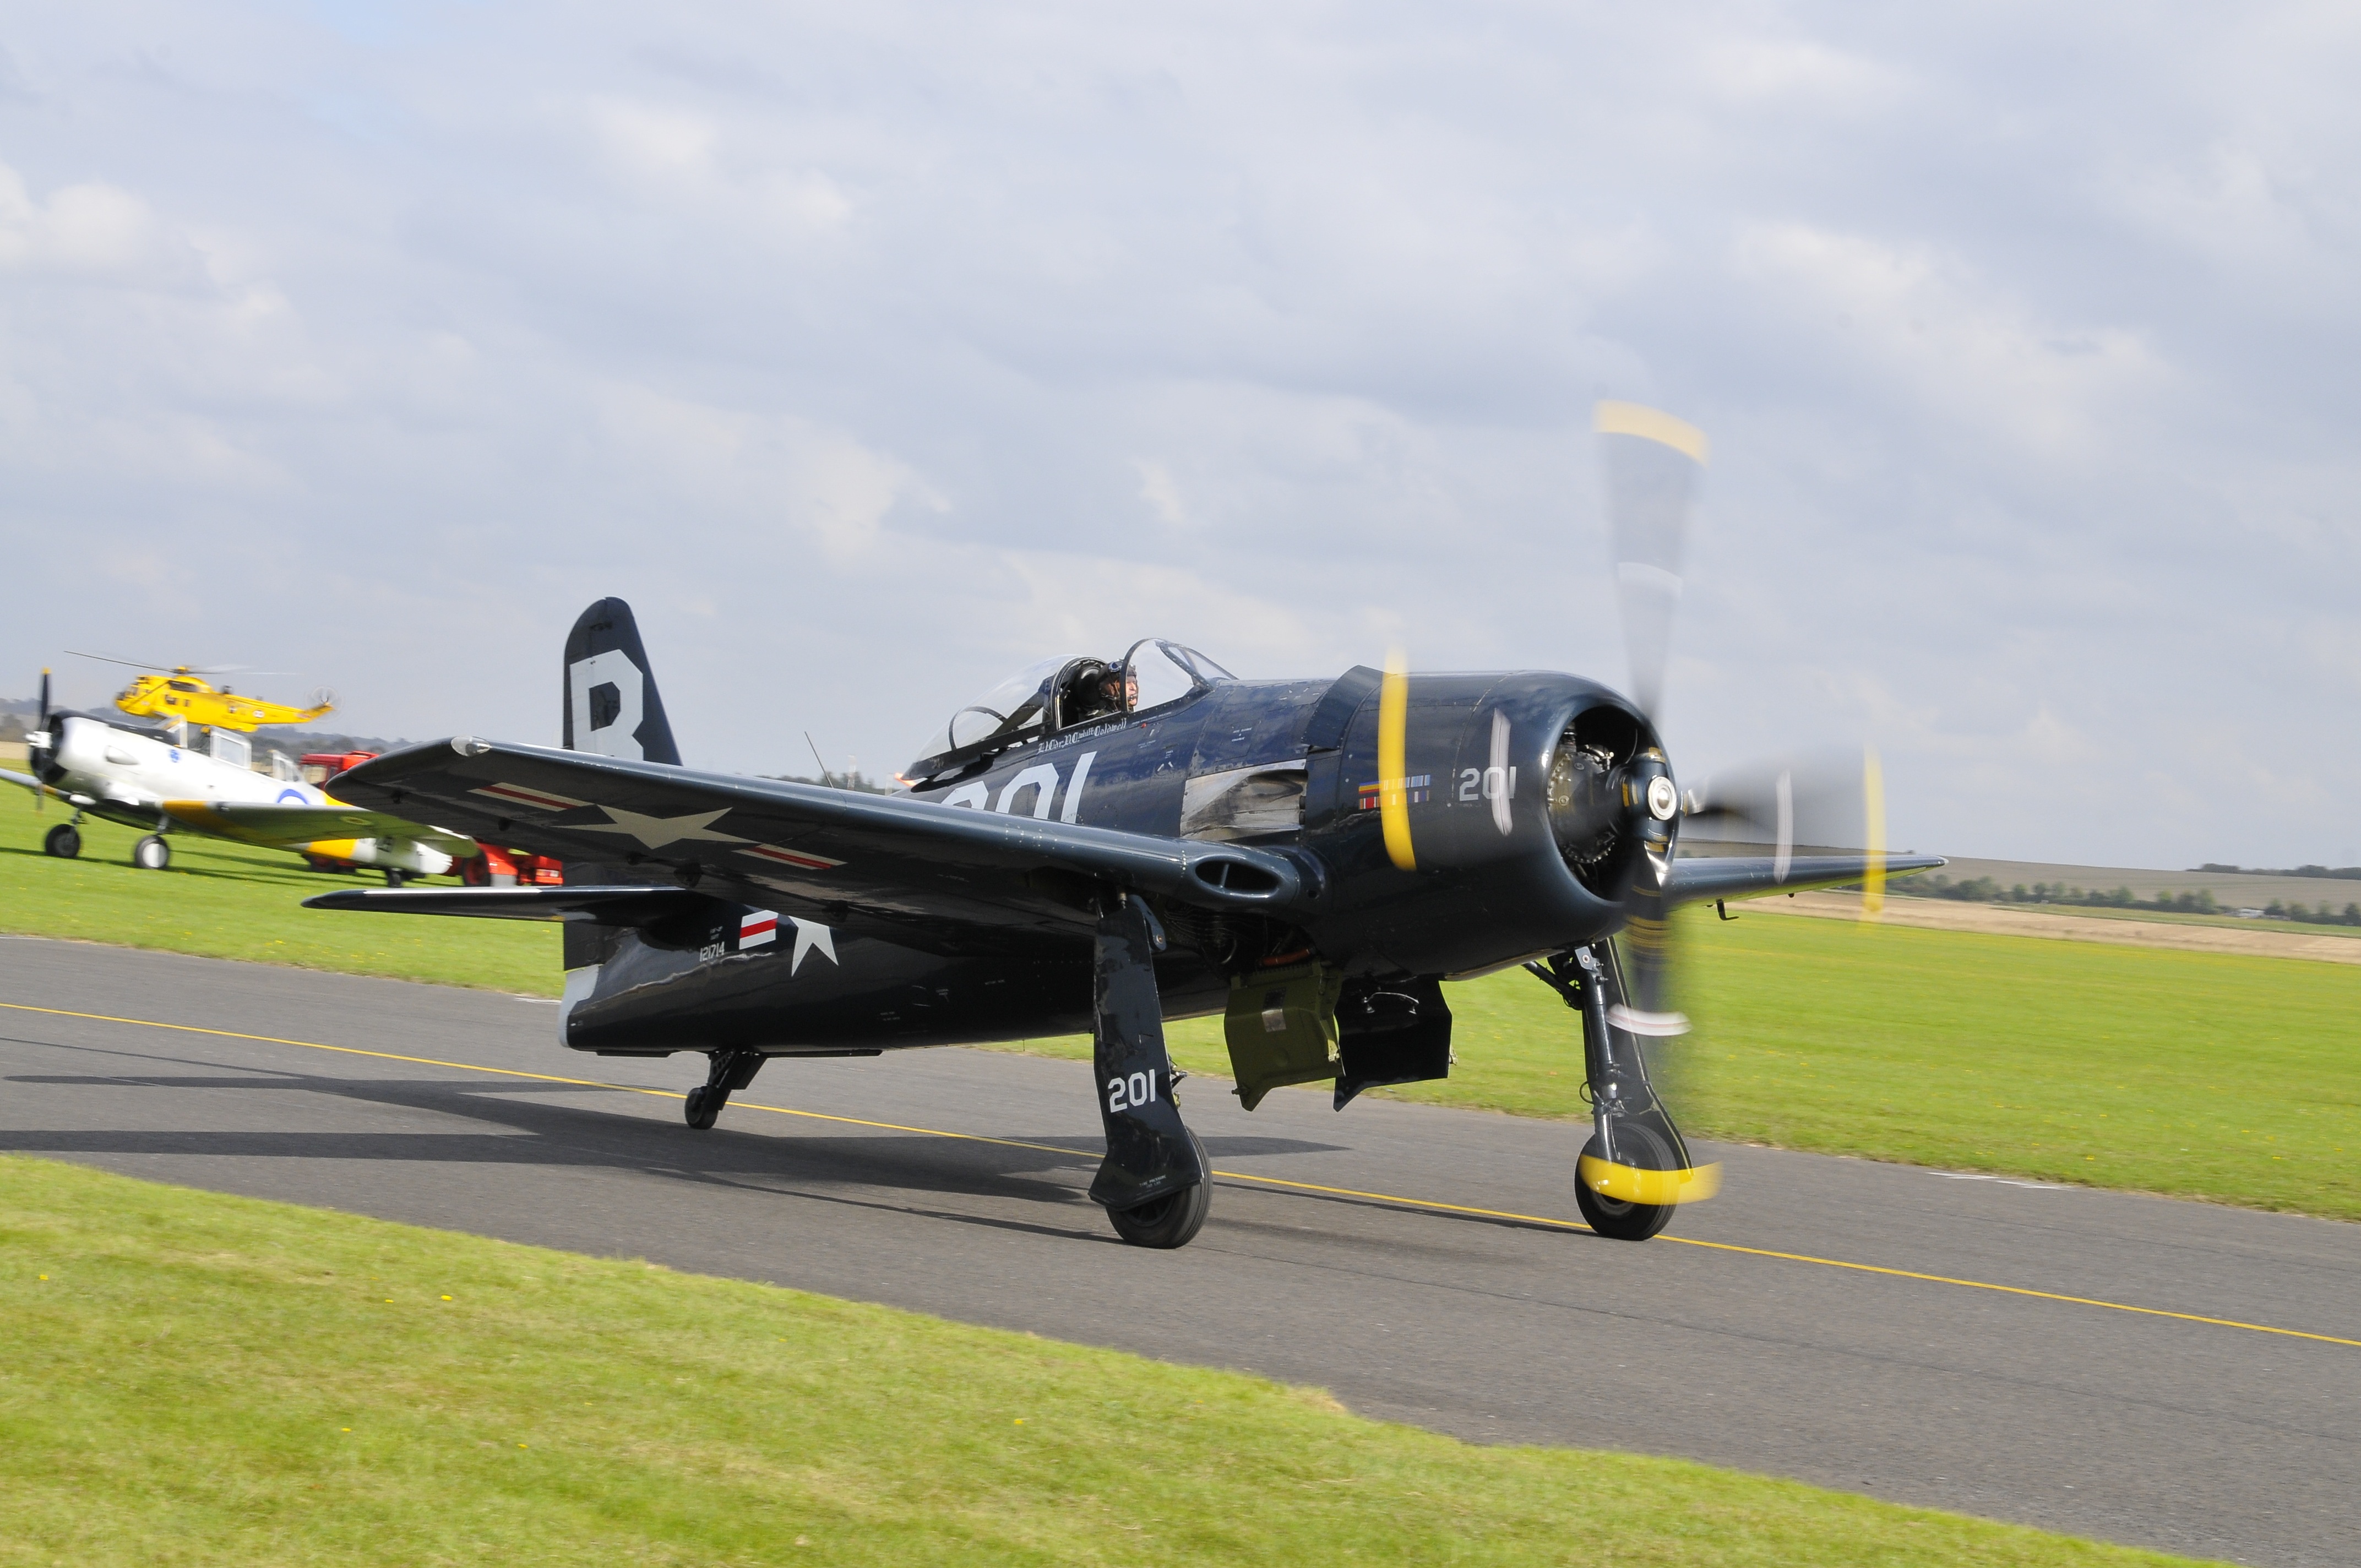
airplane, plane, aircraft, vehicle, aviation, flight, england, propeller, airshow, bomber, air show, air force, fighter aircraft, military aircraft, atmosphere of earth, propeller driven aircraft, vought f4u corsair, grumman f8f bearcat, north american p 51 mustang, republic p 47 thunderbolt, north american b 25 mitchell, duxford, afgan